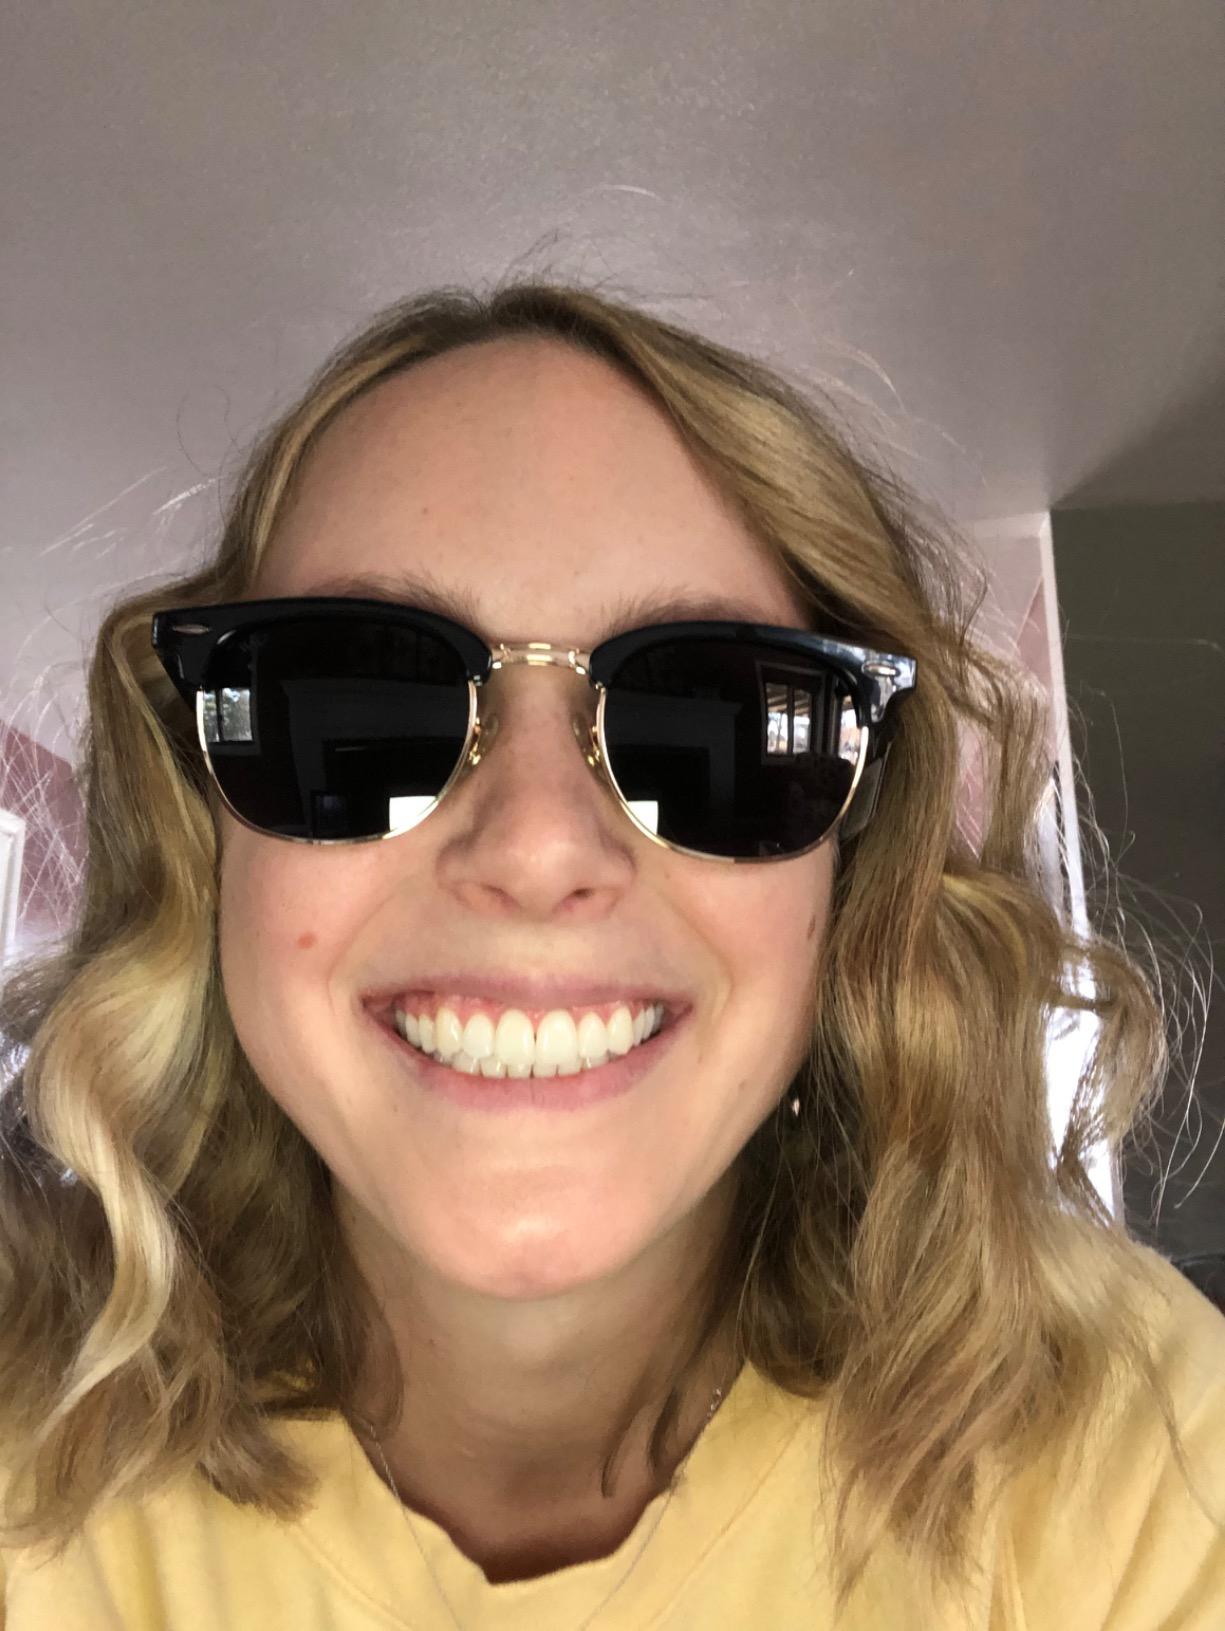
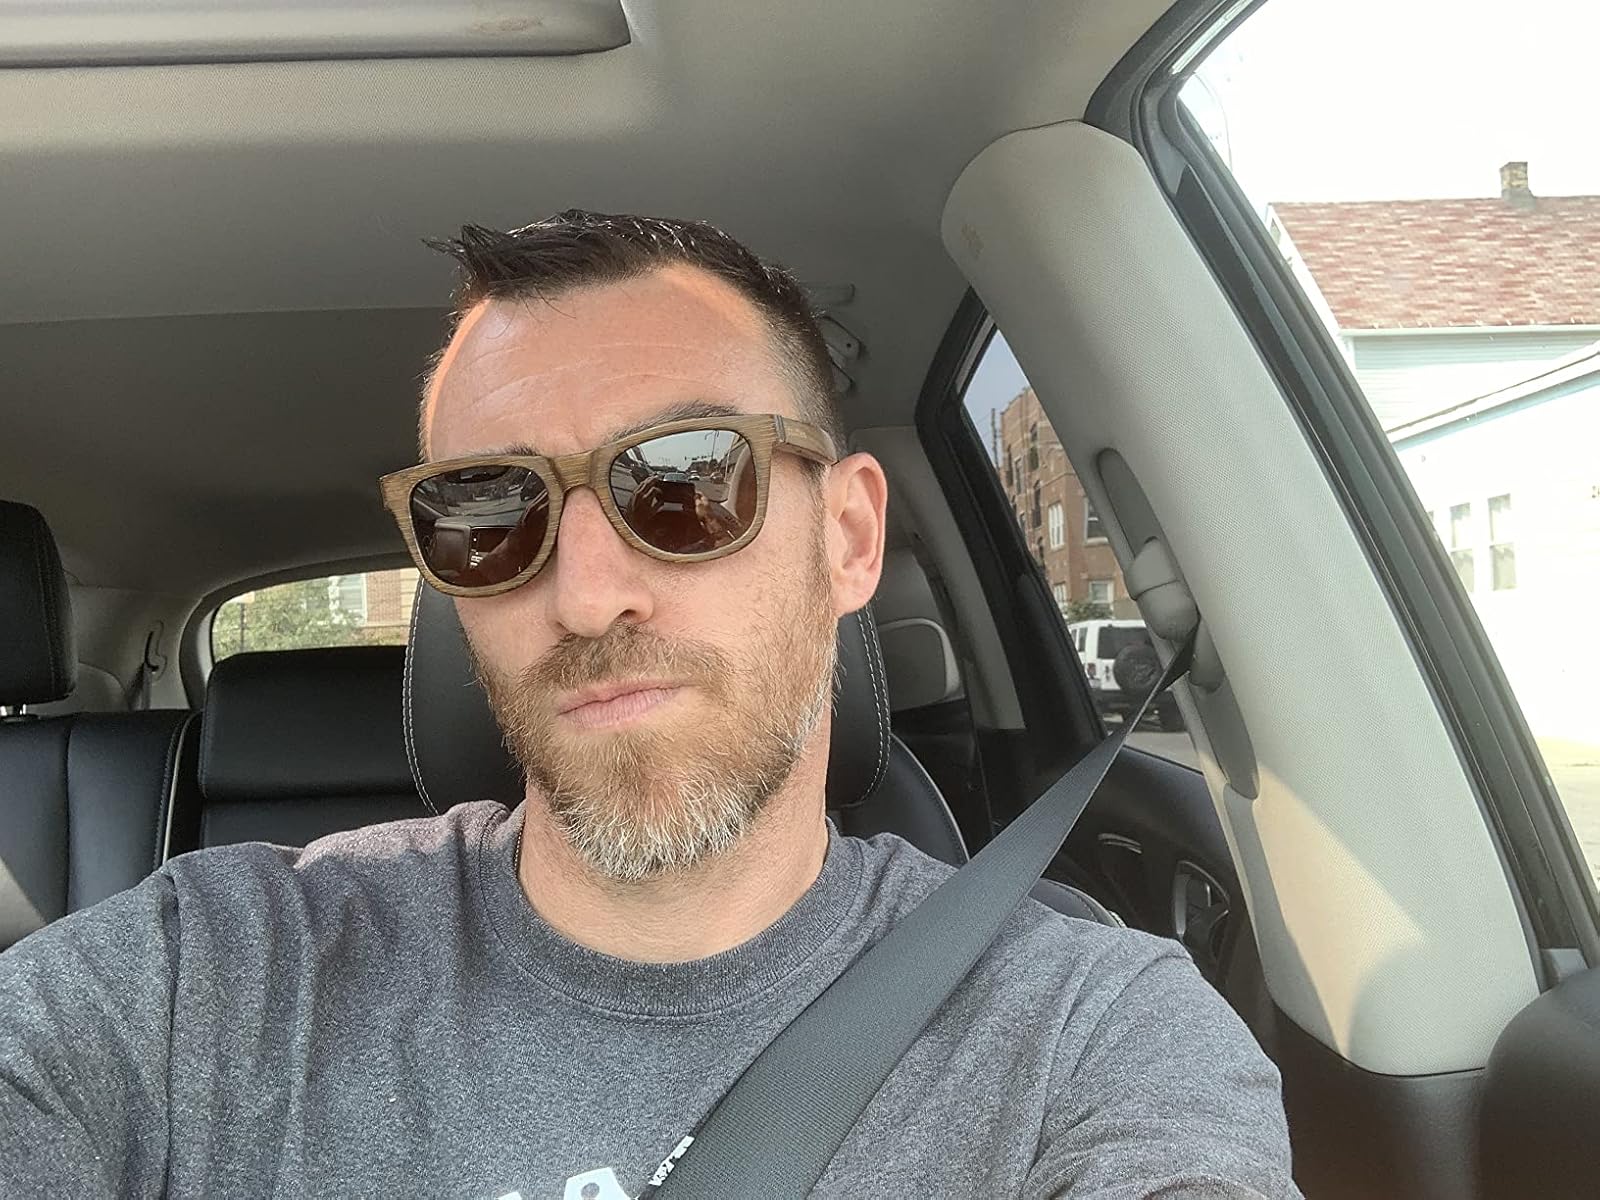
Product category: accessories_sunglasses
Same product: no